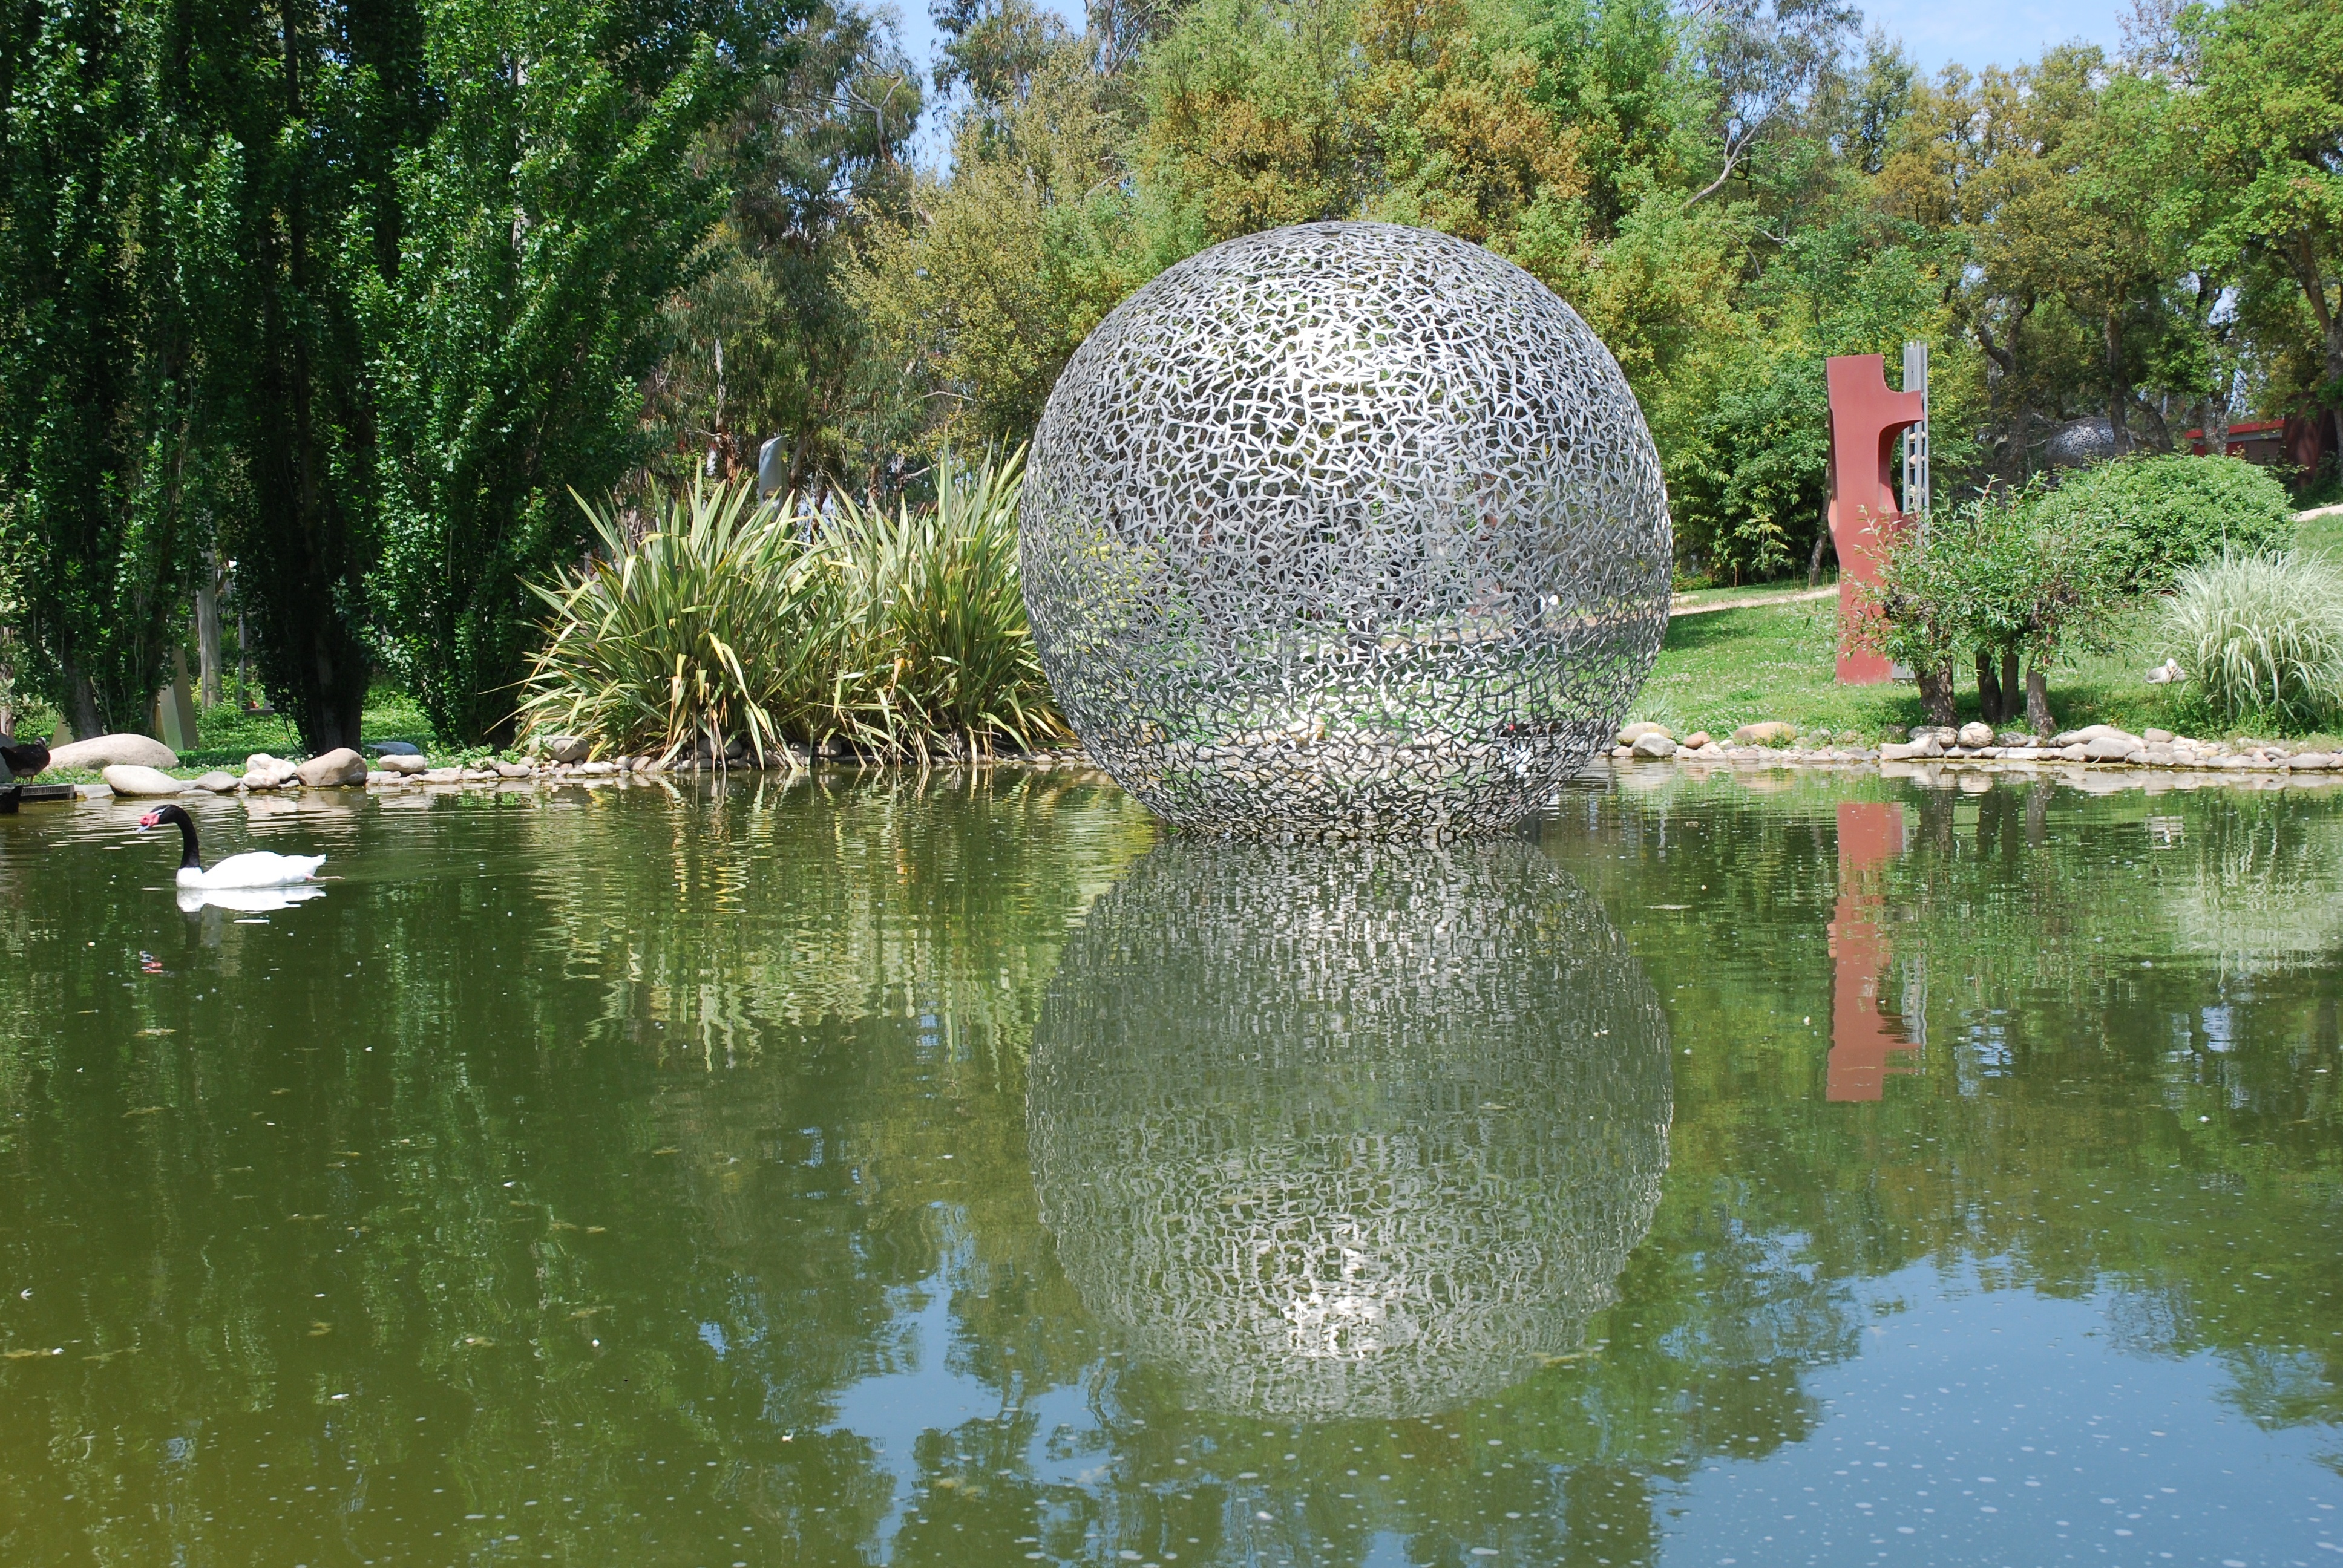
tree, water, flower, travel, pond, reflection, artist, botany, garden, outside, spain, botanical garden, water feature, fish pond, sculpture metal